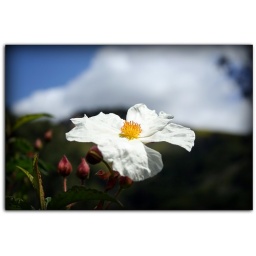
Rock rose with the hills and clouds in the background. Some beautiful clouds rolled by this morning before the wind started up.